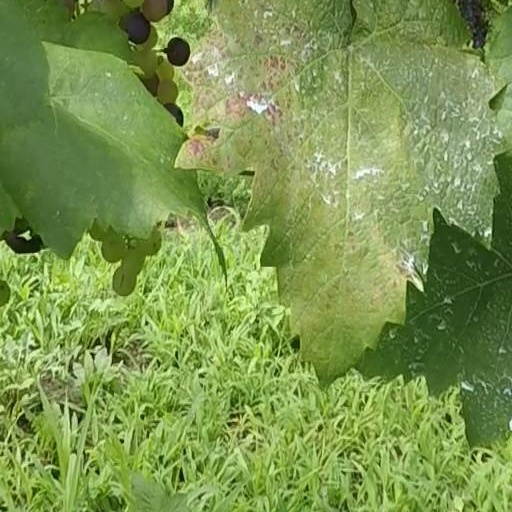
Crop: grape